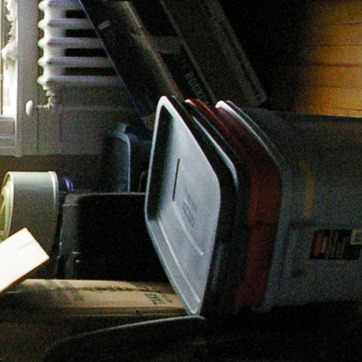
Material: plastic